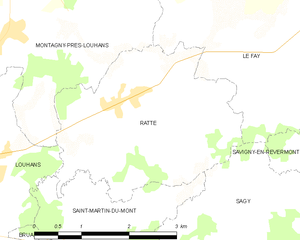
Carte des communes françaises